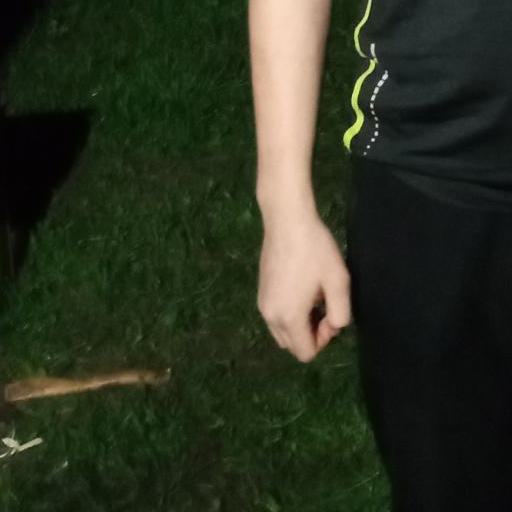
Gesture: no_gesture